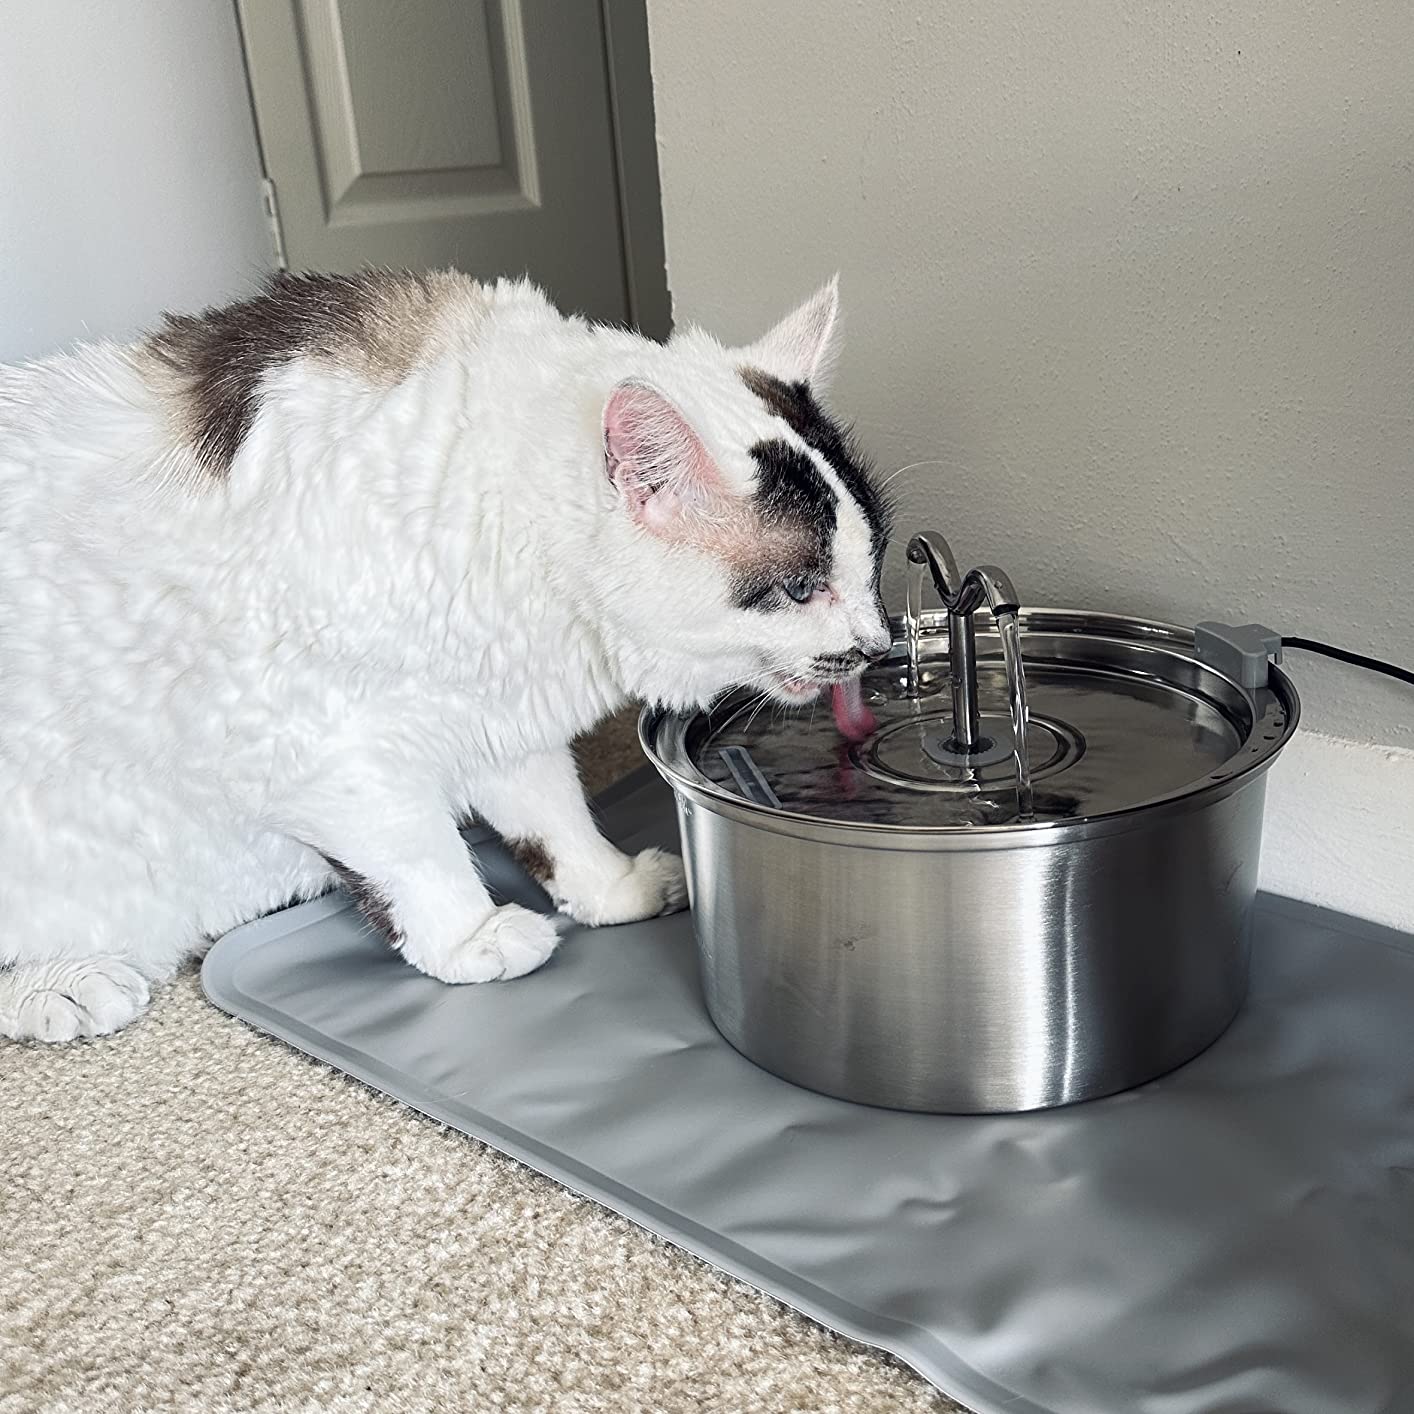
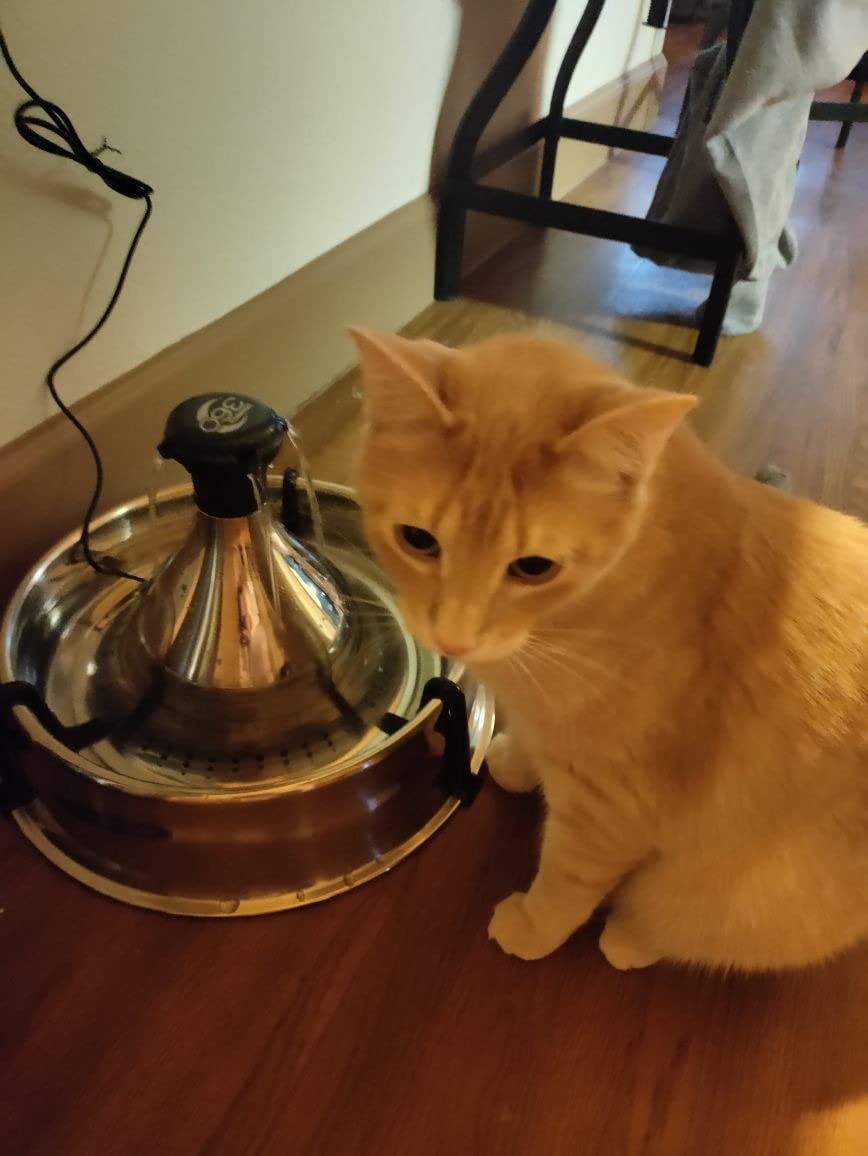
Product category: items_bowl
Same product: no